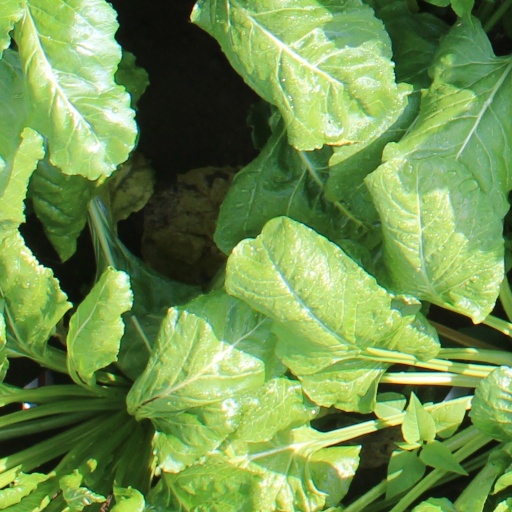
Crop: sugar beet